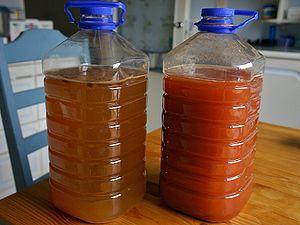
Le sima était à l’origine la même chose que l'hydromel, une boisson fermentée faite d'eau et de miel. Aujourd'hui, le sima n'a plus beaucoup d'alcool et est fait en général sans miel. C'est une boisson sucrée finlandaise liée au festival Vappu.